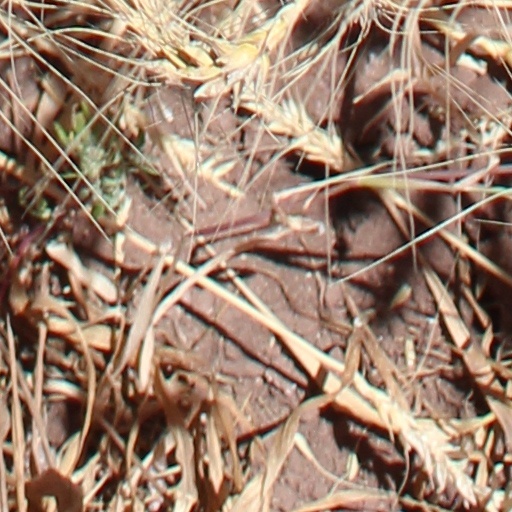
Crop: wheat